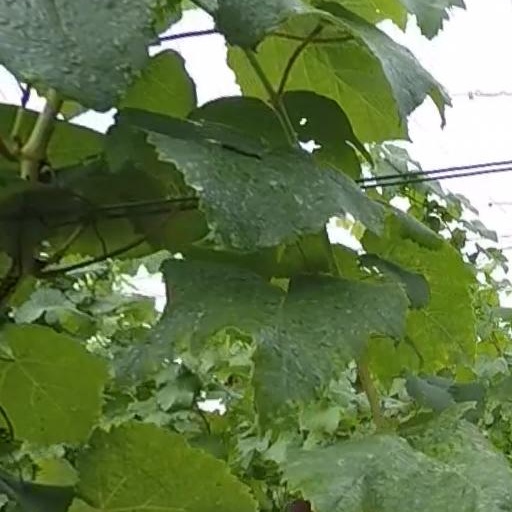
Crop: grape